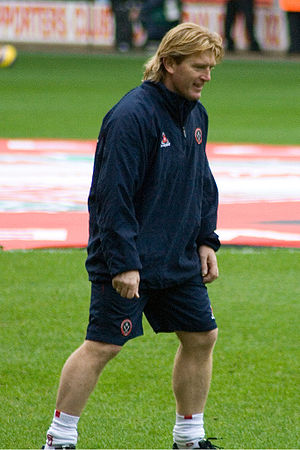
Stuart McCall
Andrew Stuart Murray McCall er en tidligere skotsk fodboldspiller, der spillede som midtbanespiller hos flere skotske og engelske klubber, samt for Skotlands landshold. Af hans klubber kan blandt andet nævnes Rangers F.C. i hjemlandet, samt Everton og Bradford i England.